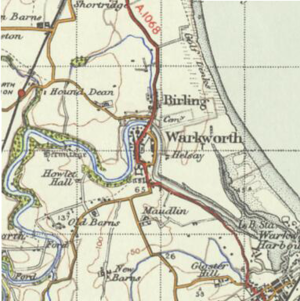
Le château de Warkworth est un bâtiment médiéval en ruine, situé dans la ville homonyme, dans le comté anglais du Northumberland. La ville et le château se trouvent sur une boucle formée par la Coquet, à moins d'un kilomètre de la côte nord-est de l'Angleterre.